Rex Tremlett

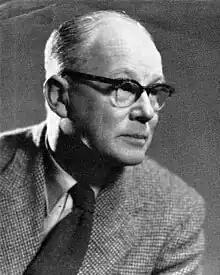
Portrait of Rex Tremlett; from the reverse of "Road to Ophir" (1961).

Horace Rex Tremlett (8 June 1903 – 1986) was a British-South African mining engineer, journalist and fascist activist.